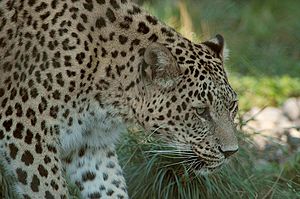
Hyrkaniske skove / Placering / Fauna
De Hyrkanske skove findes i lavlandet langs sydkysten af det Kaspiske hav og op i bjergene syd derfor. Skovene dækker et område på ca. 55.000 km² i Aserbajdsjan og det nordlige Iran.